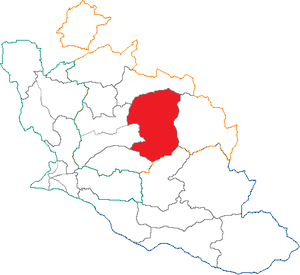
Situation du canton dans le département de Vaucluse (France)
Le canton de Mormoiron est une ancienne division administrative française du département de Vaucluse, en région Provence-Alpes-Côte d'Azur.